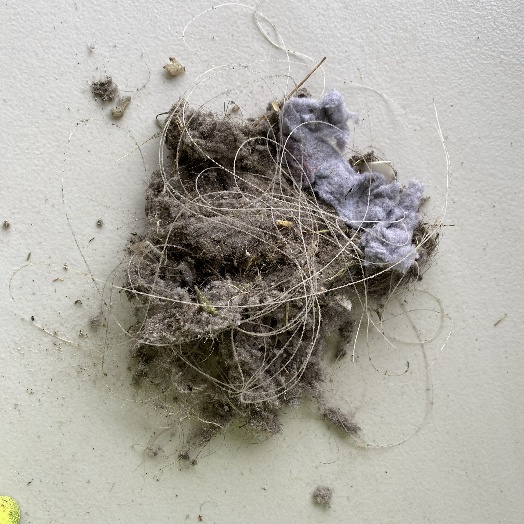
Label: Miscellaneous Trash